Tynehead railway station

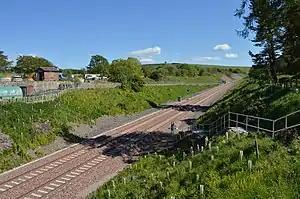
Remains of Tynehead station site in 2015, after reinstatement of the railway line

Tynehead railway station served the village of Pathhead, Midlothian, Scotland from 1848 to 1969 on the Waverley Line.